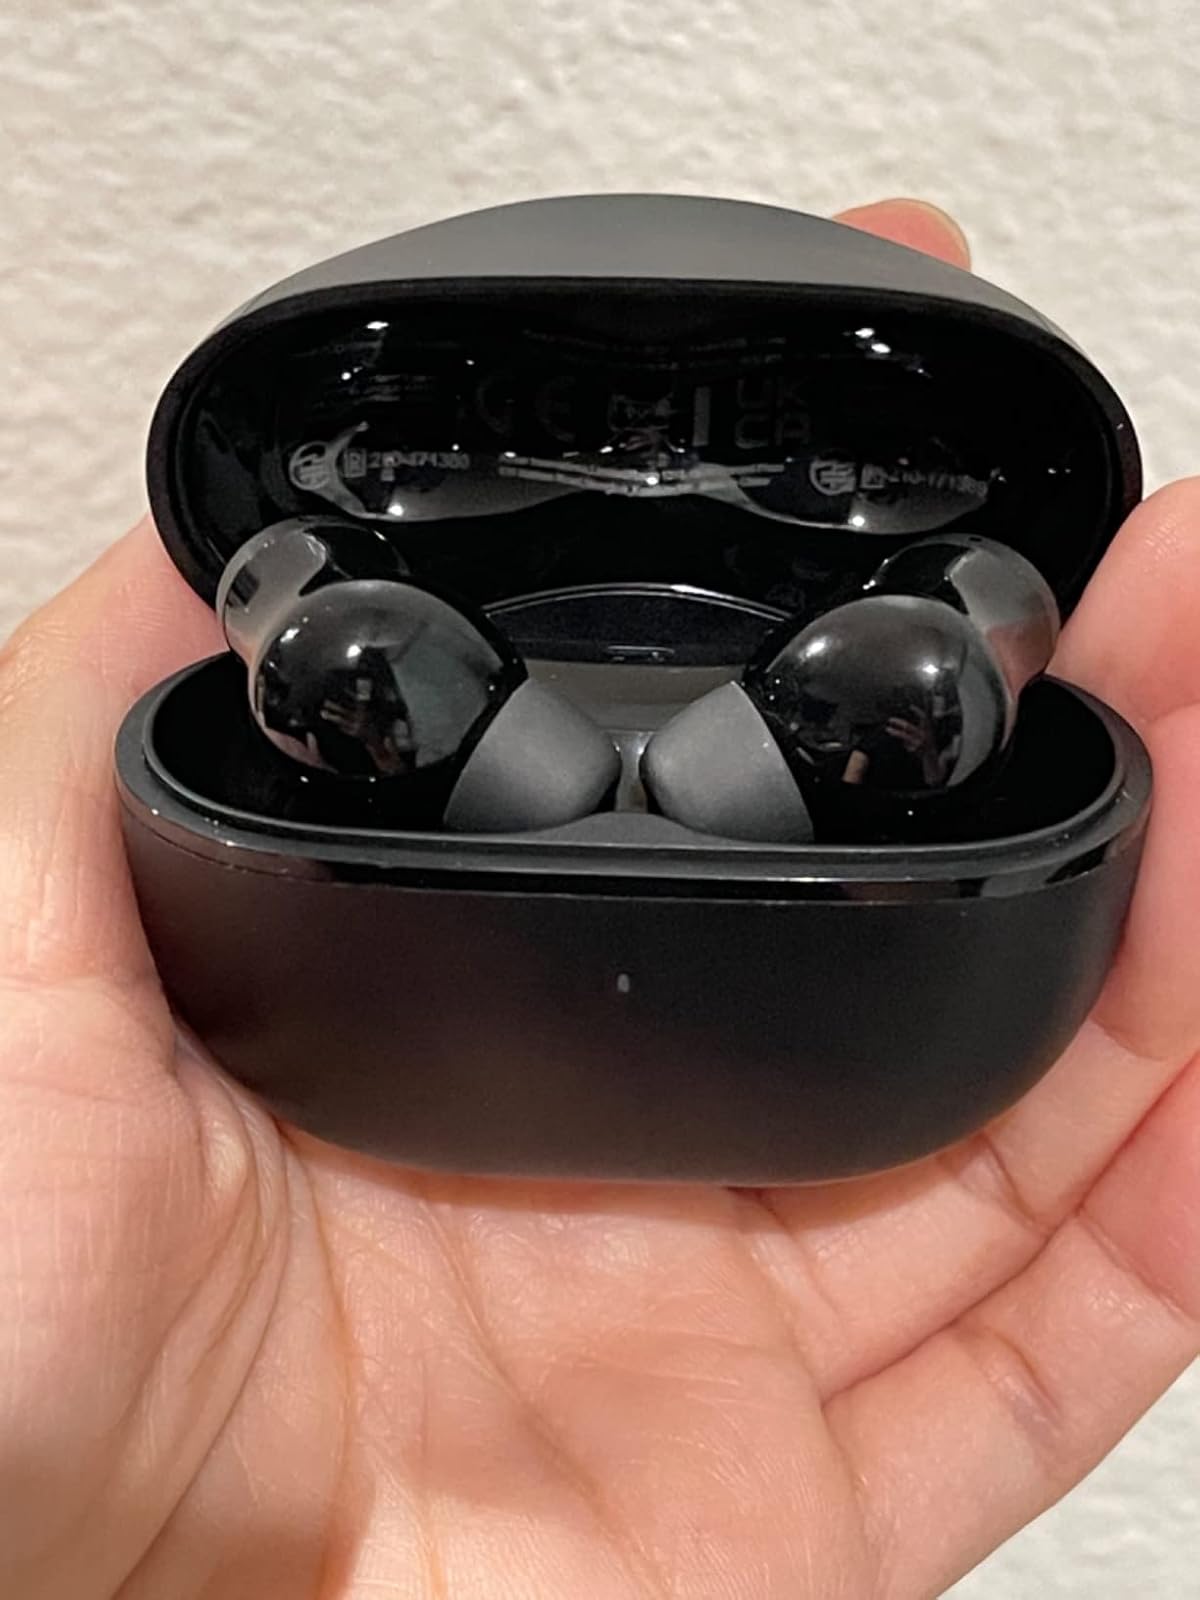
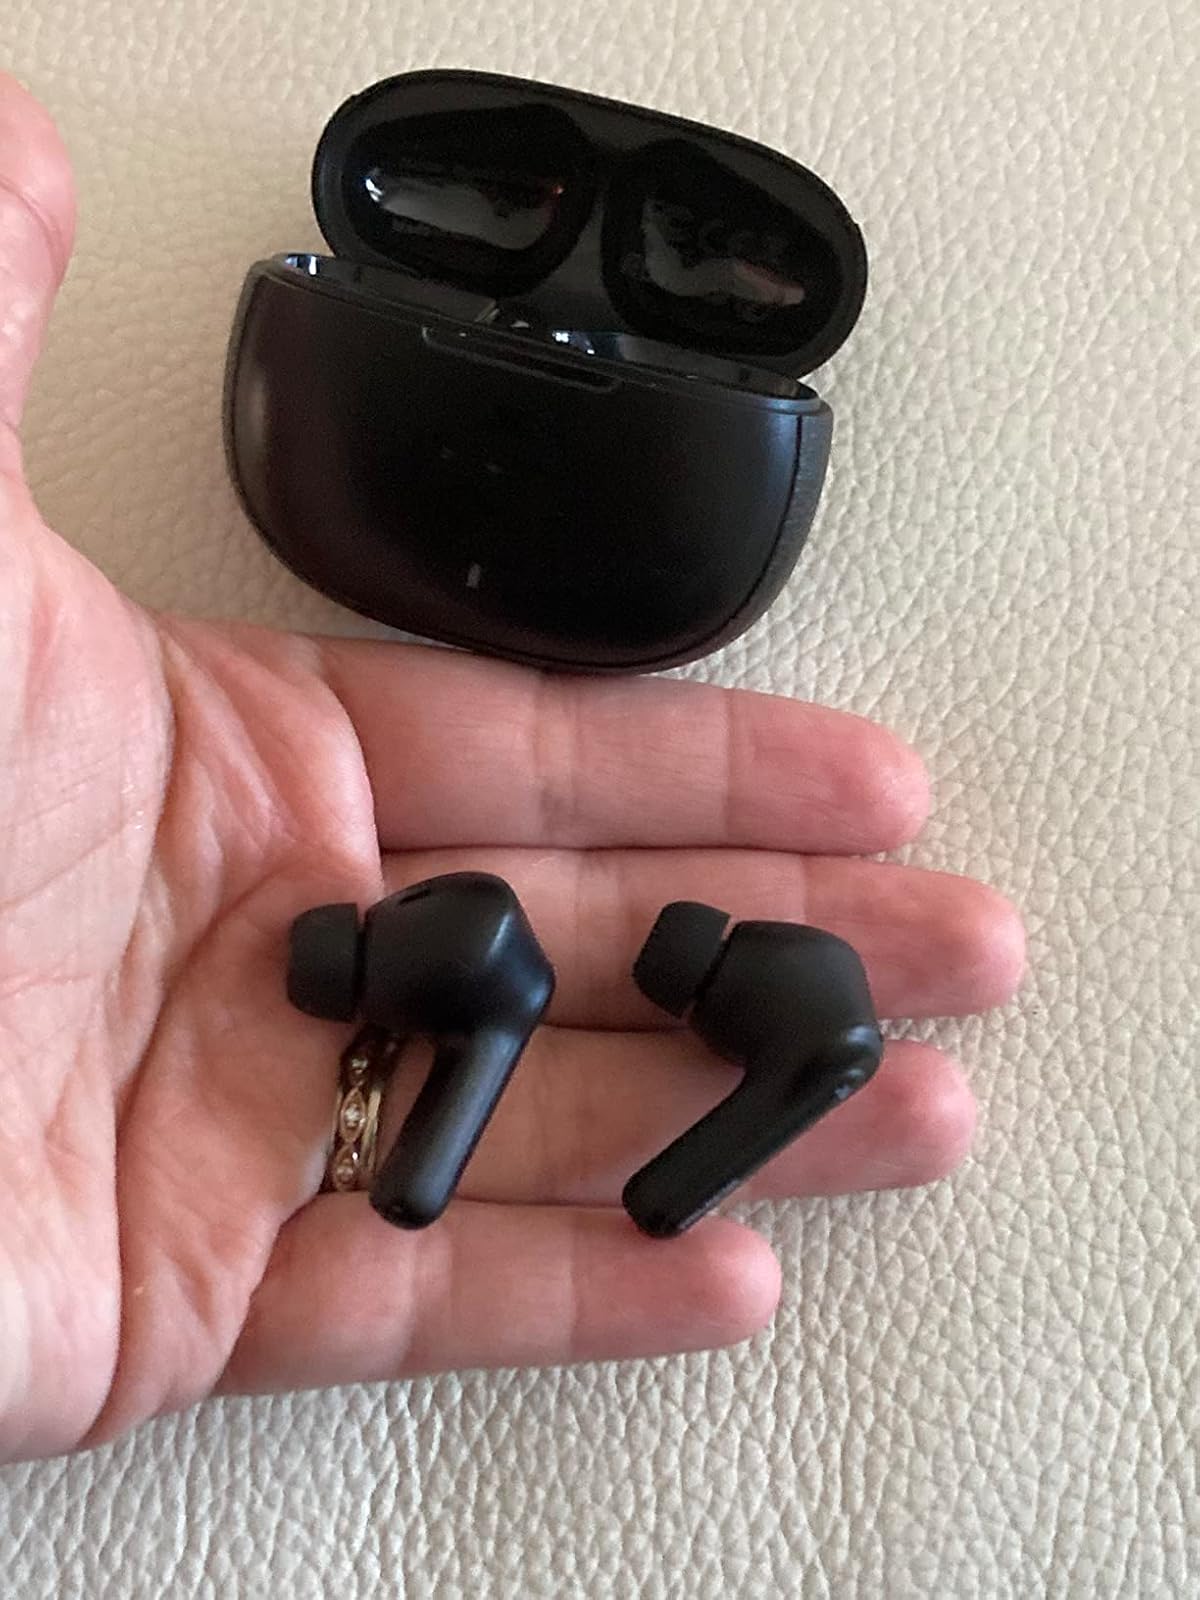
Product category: earbuds
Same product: no